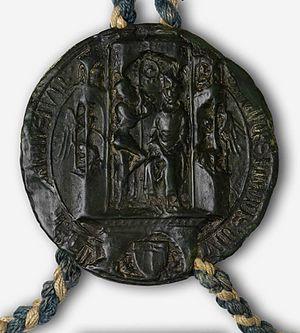
Sceau de Lucerne, appendu au traité de Fribourg
Lucerne /lysɛʁn/ est la septième ville de Suisse et le chef-lieu du canton de Lucerne. La commune de Lucerne compte 77 491 habitants, l'agglomération en compte 205 424 la même année. Le canton possède une double enclave territoriale outre-lac : l'une constituée des 3 communes de Greppen, Weggis et Vitznau, et l'autre au pied du Bürgenstock.